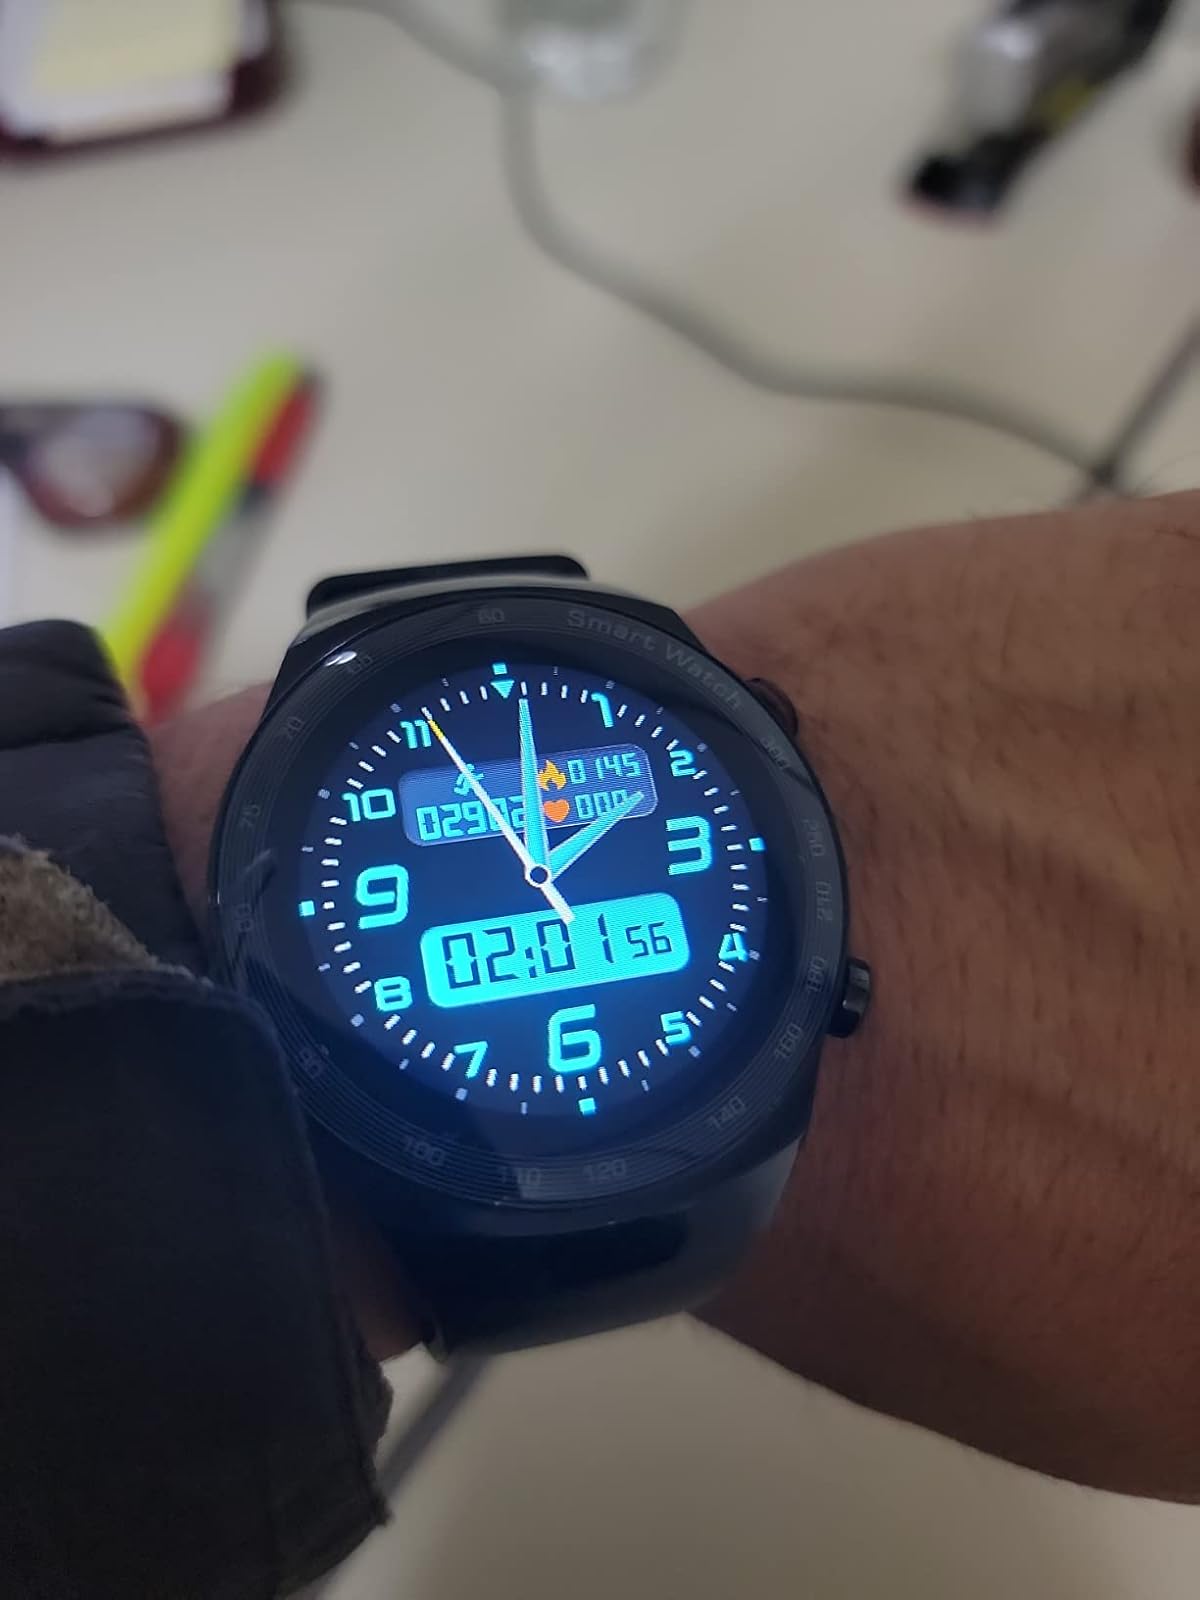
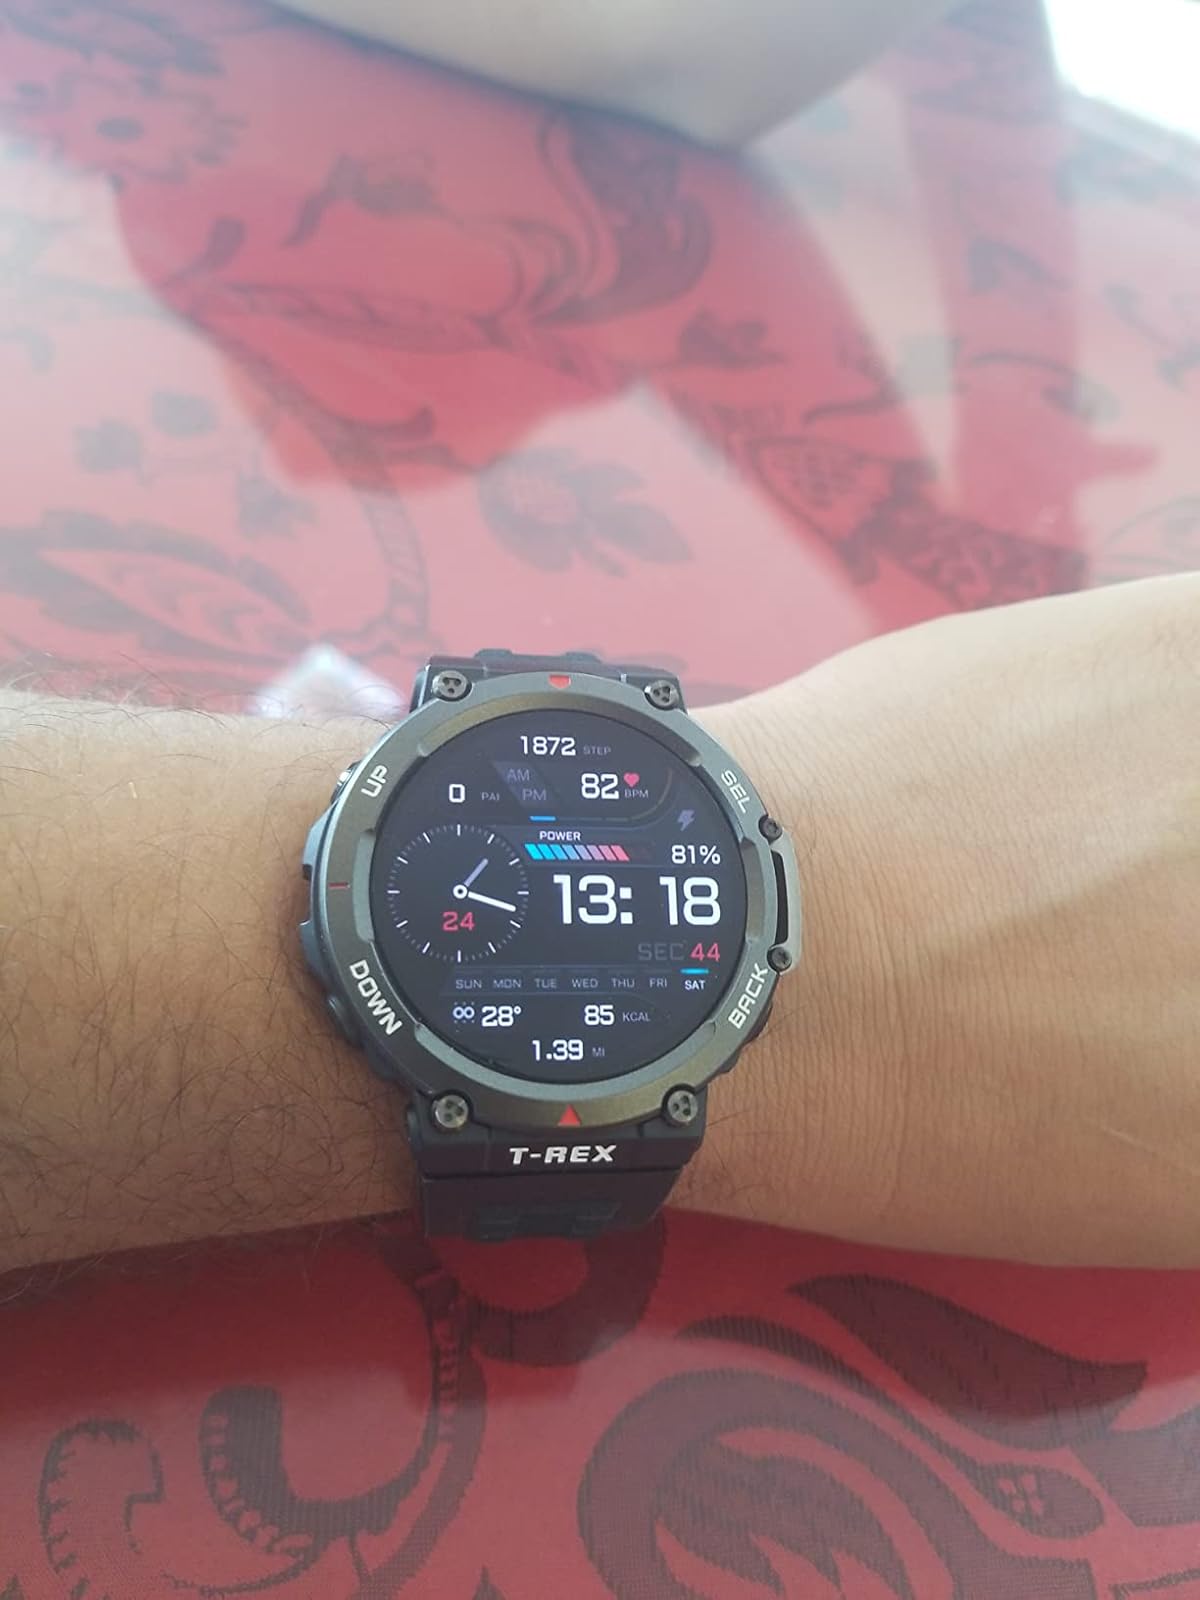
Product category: smartwatch
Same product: no